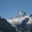
Label: mountain